Burr puzzle

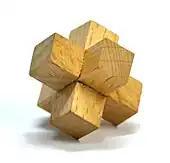
Three piece burr

A three-piece burr made from sticks with "regular" right-angled notches (as the six-piece burr), cannot be assembled or taken apart. There are, however, some three-piece burrs with different kinds of notches, the best known of them being the one mentioned by Wyatt in his 1928 book, consisting of a rounded piece that is meant to be rotated.